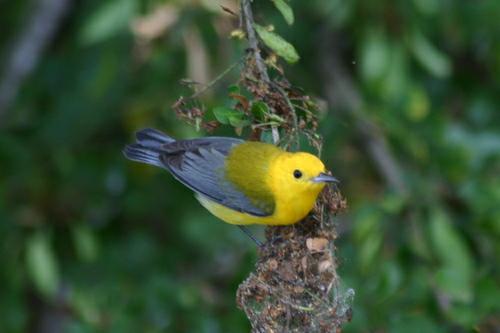
A photo of a prothonotary warbler